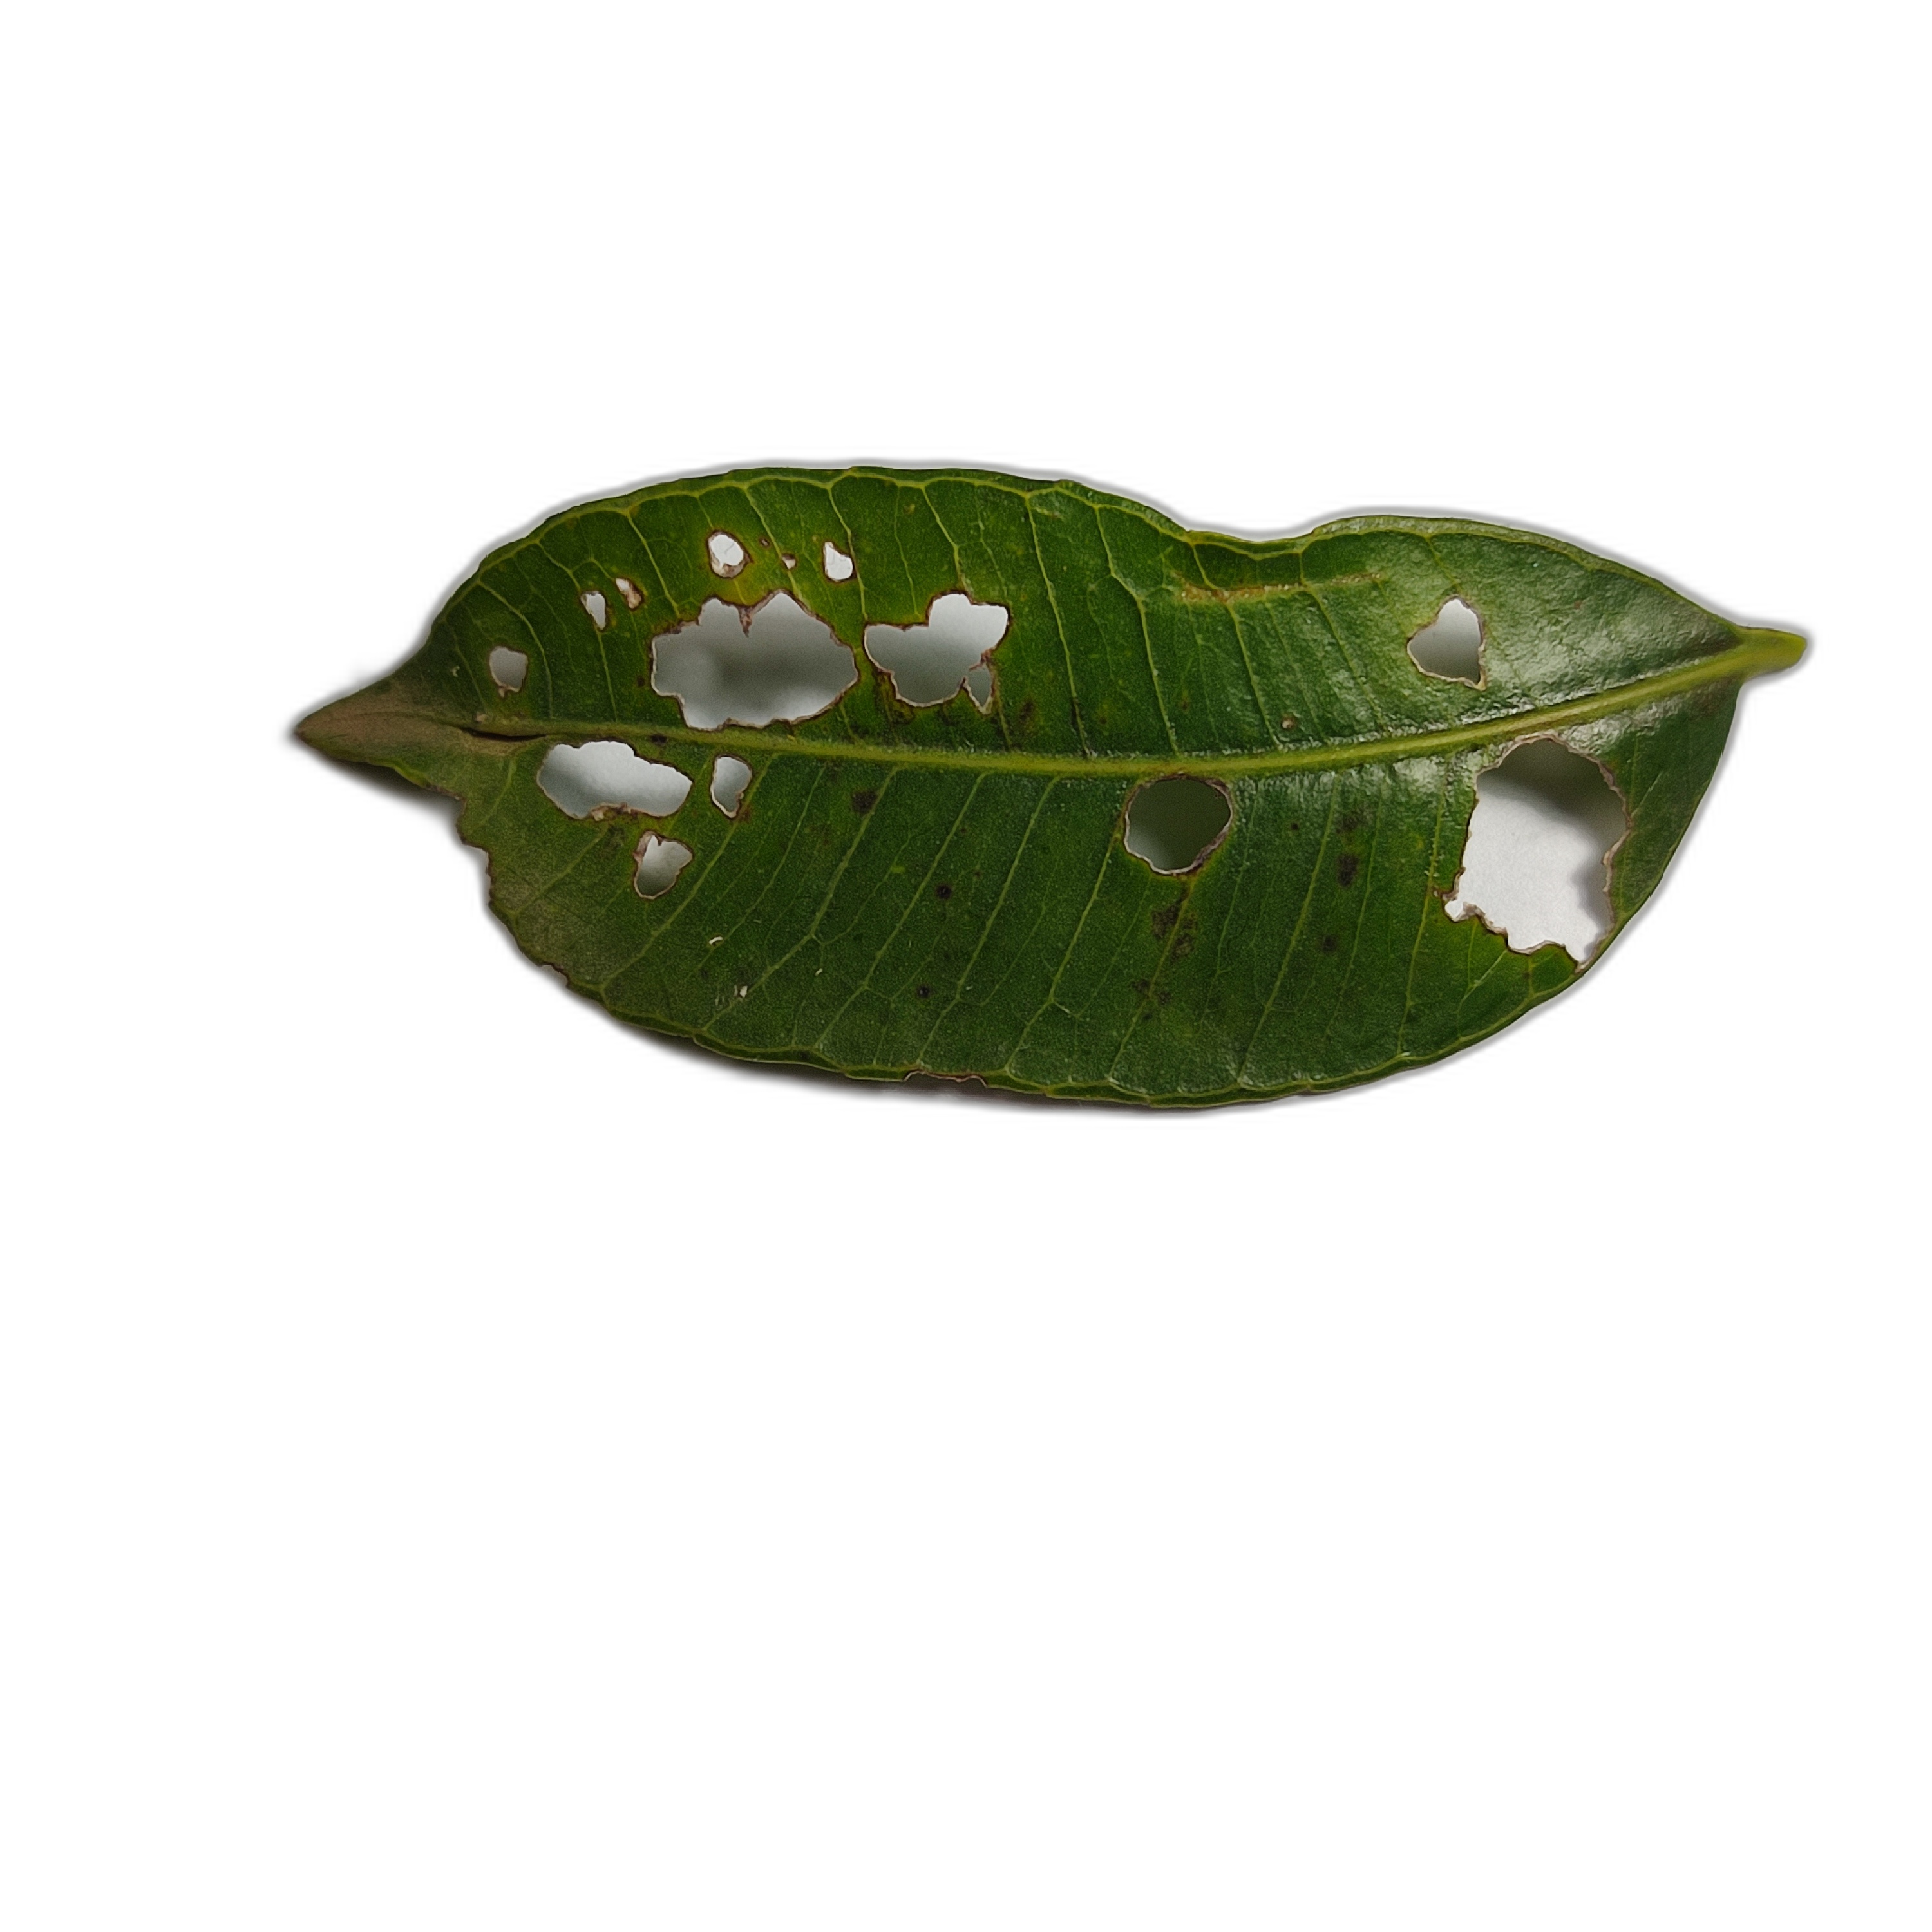
Label: not_healthy